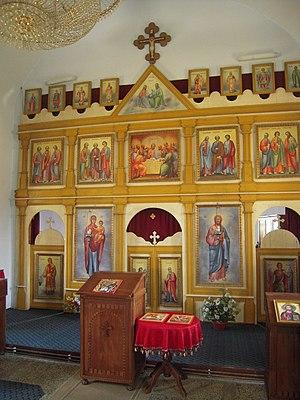
L'église Saint-Nicolas est située en Bosnie-Herzégovine, sur le territoire du village de Živinice et dans la municipalité de Kneževo. Cette église a été construite en 1921.